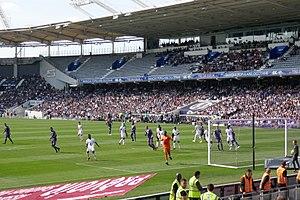
Rencontre Toulouse FC - Lille OSC du 6 mai 2018 comptant pour la 36ème journée de Ligue 1 de la saison 2017-2018
La saison 2017-2018 du Toulouse Football Club voit le club s'engager dans trois compétitions que sont la Ligue 1, la Coupe de France, et la Coupe de la Ligue.